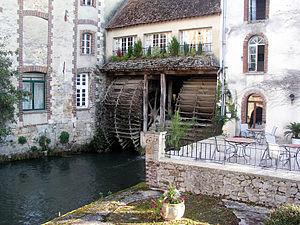
Moulins banaux sur la Vanne à Villeneuve l'Archevêque (Yonne France)
Villeneuve-l’Archevêque est une commune française située dans le département de l'Yonne en région Bourgogne-Franche-Comté.